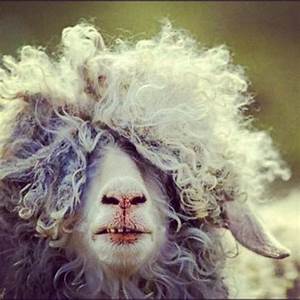
Label: pecora